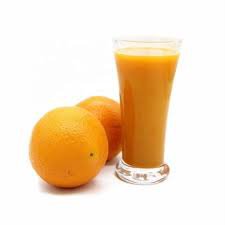
Label: Orange